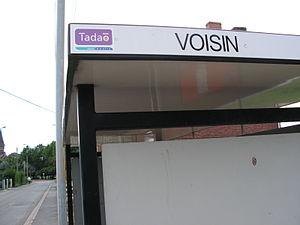
Le réseau d'autobus de Lens-Béthune appelé également Tadao est le réseau du syndicat mixte des transports Artois-Gohelle. Principalement exploité par la société Transdev Artois-Gohelle, il complète le réseau de transports en commun des agglomérations de Lens-Liévin, d'Hénin-Carvin et de Béthune-Bruay ; soit 114 communes, et une population de quelque 610 000 habitants.